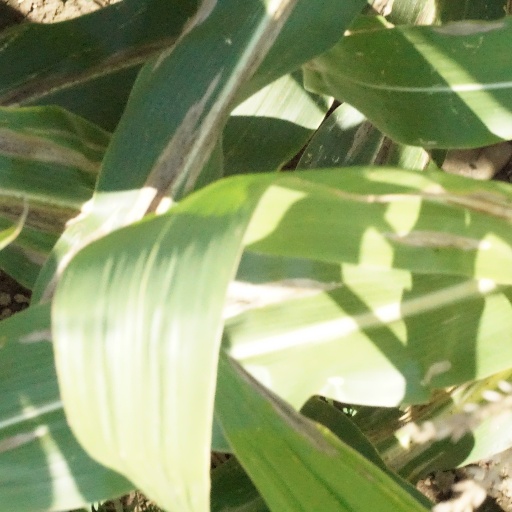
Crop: maize; corn